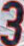
Number: 3